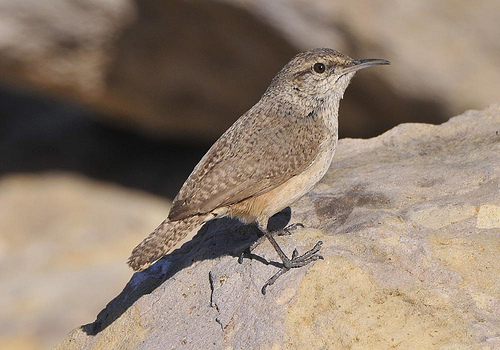
this small brown bird looks like your average sparrow, with beady, black eyes and brown, wood-patterned feathers.
this bird has a short, black, curved bill, a white throat, and a white eyering.
the bird has a white belly with brown spotted wings and tail.
this small bird has a thin black beak and is colored predominately in varying shades of brown.
this small brown bird has a short tail and a medium sized black beak.
this bird is brown with white and has a long, pointy beak.
this bird has a brown and white head sings and tail and a white breast.
this bird is brown with white and has a long, pointy beak.
this particular bird has a belly that is white and orangea small bird with a brown coloring and pointed beak.
Species: Rock Wren